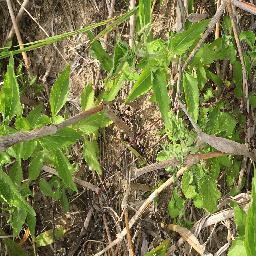
Label: siam_weed